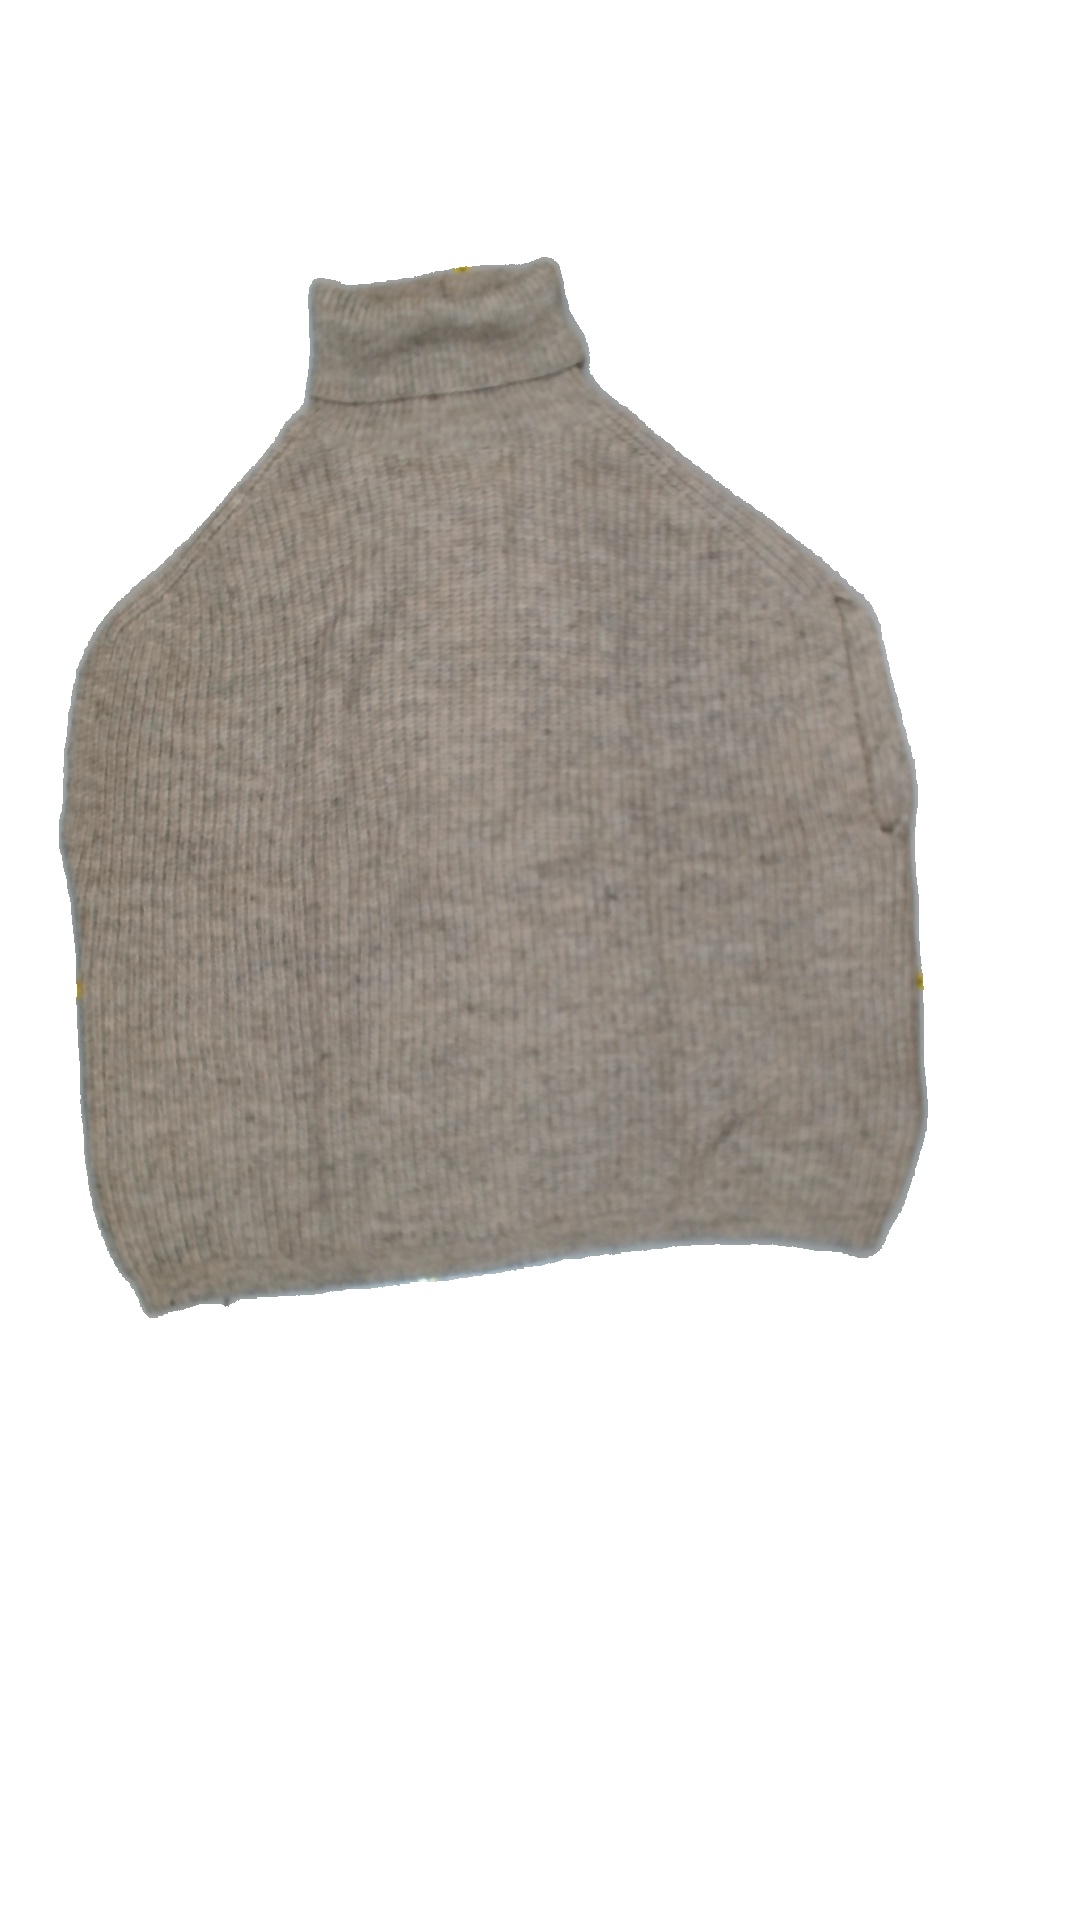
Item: Tank Top (Ladies)
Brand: Na-kd
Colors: Beige
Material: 100%acrylic
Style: No trend
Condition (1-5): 5
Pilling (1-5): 5
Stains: No
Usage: Reuse
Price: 50-100